Octopus

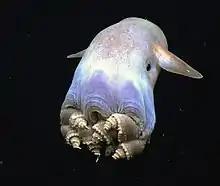
A stubby round sea-creature with short ear-like fins

The cranium has two cartilaginous capsules each containing one large eye, which resembles those of fish. The cornea is formed from a translucent epidermal layer; the slit-shaped pupil forms a hole in the iris just behind the cornea. The lens hangs behind the pupil; photoreceptive retinal cells line the back. The pupil can expand and contract; a retinal pigment screens incident light in bright conditions.